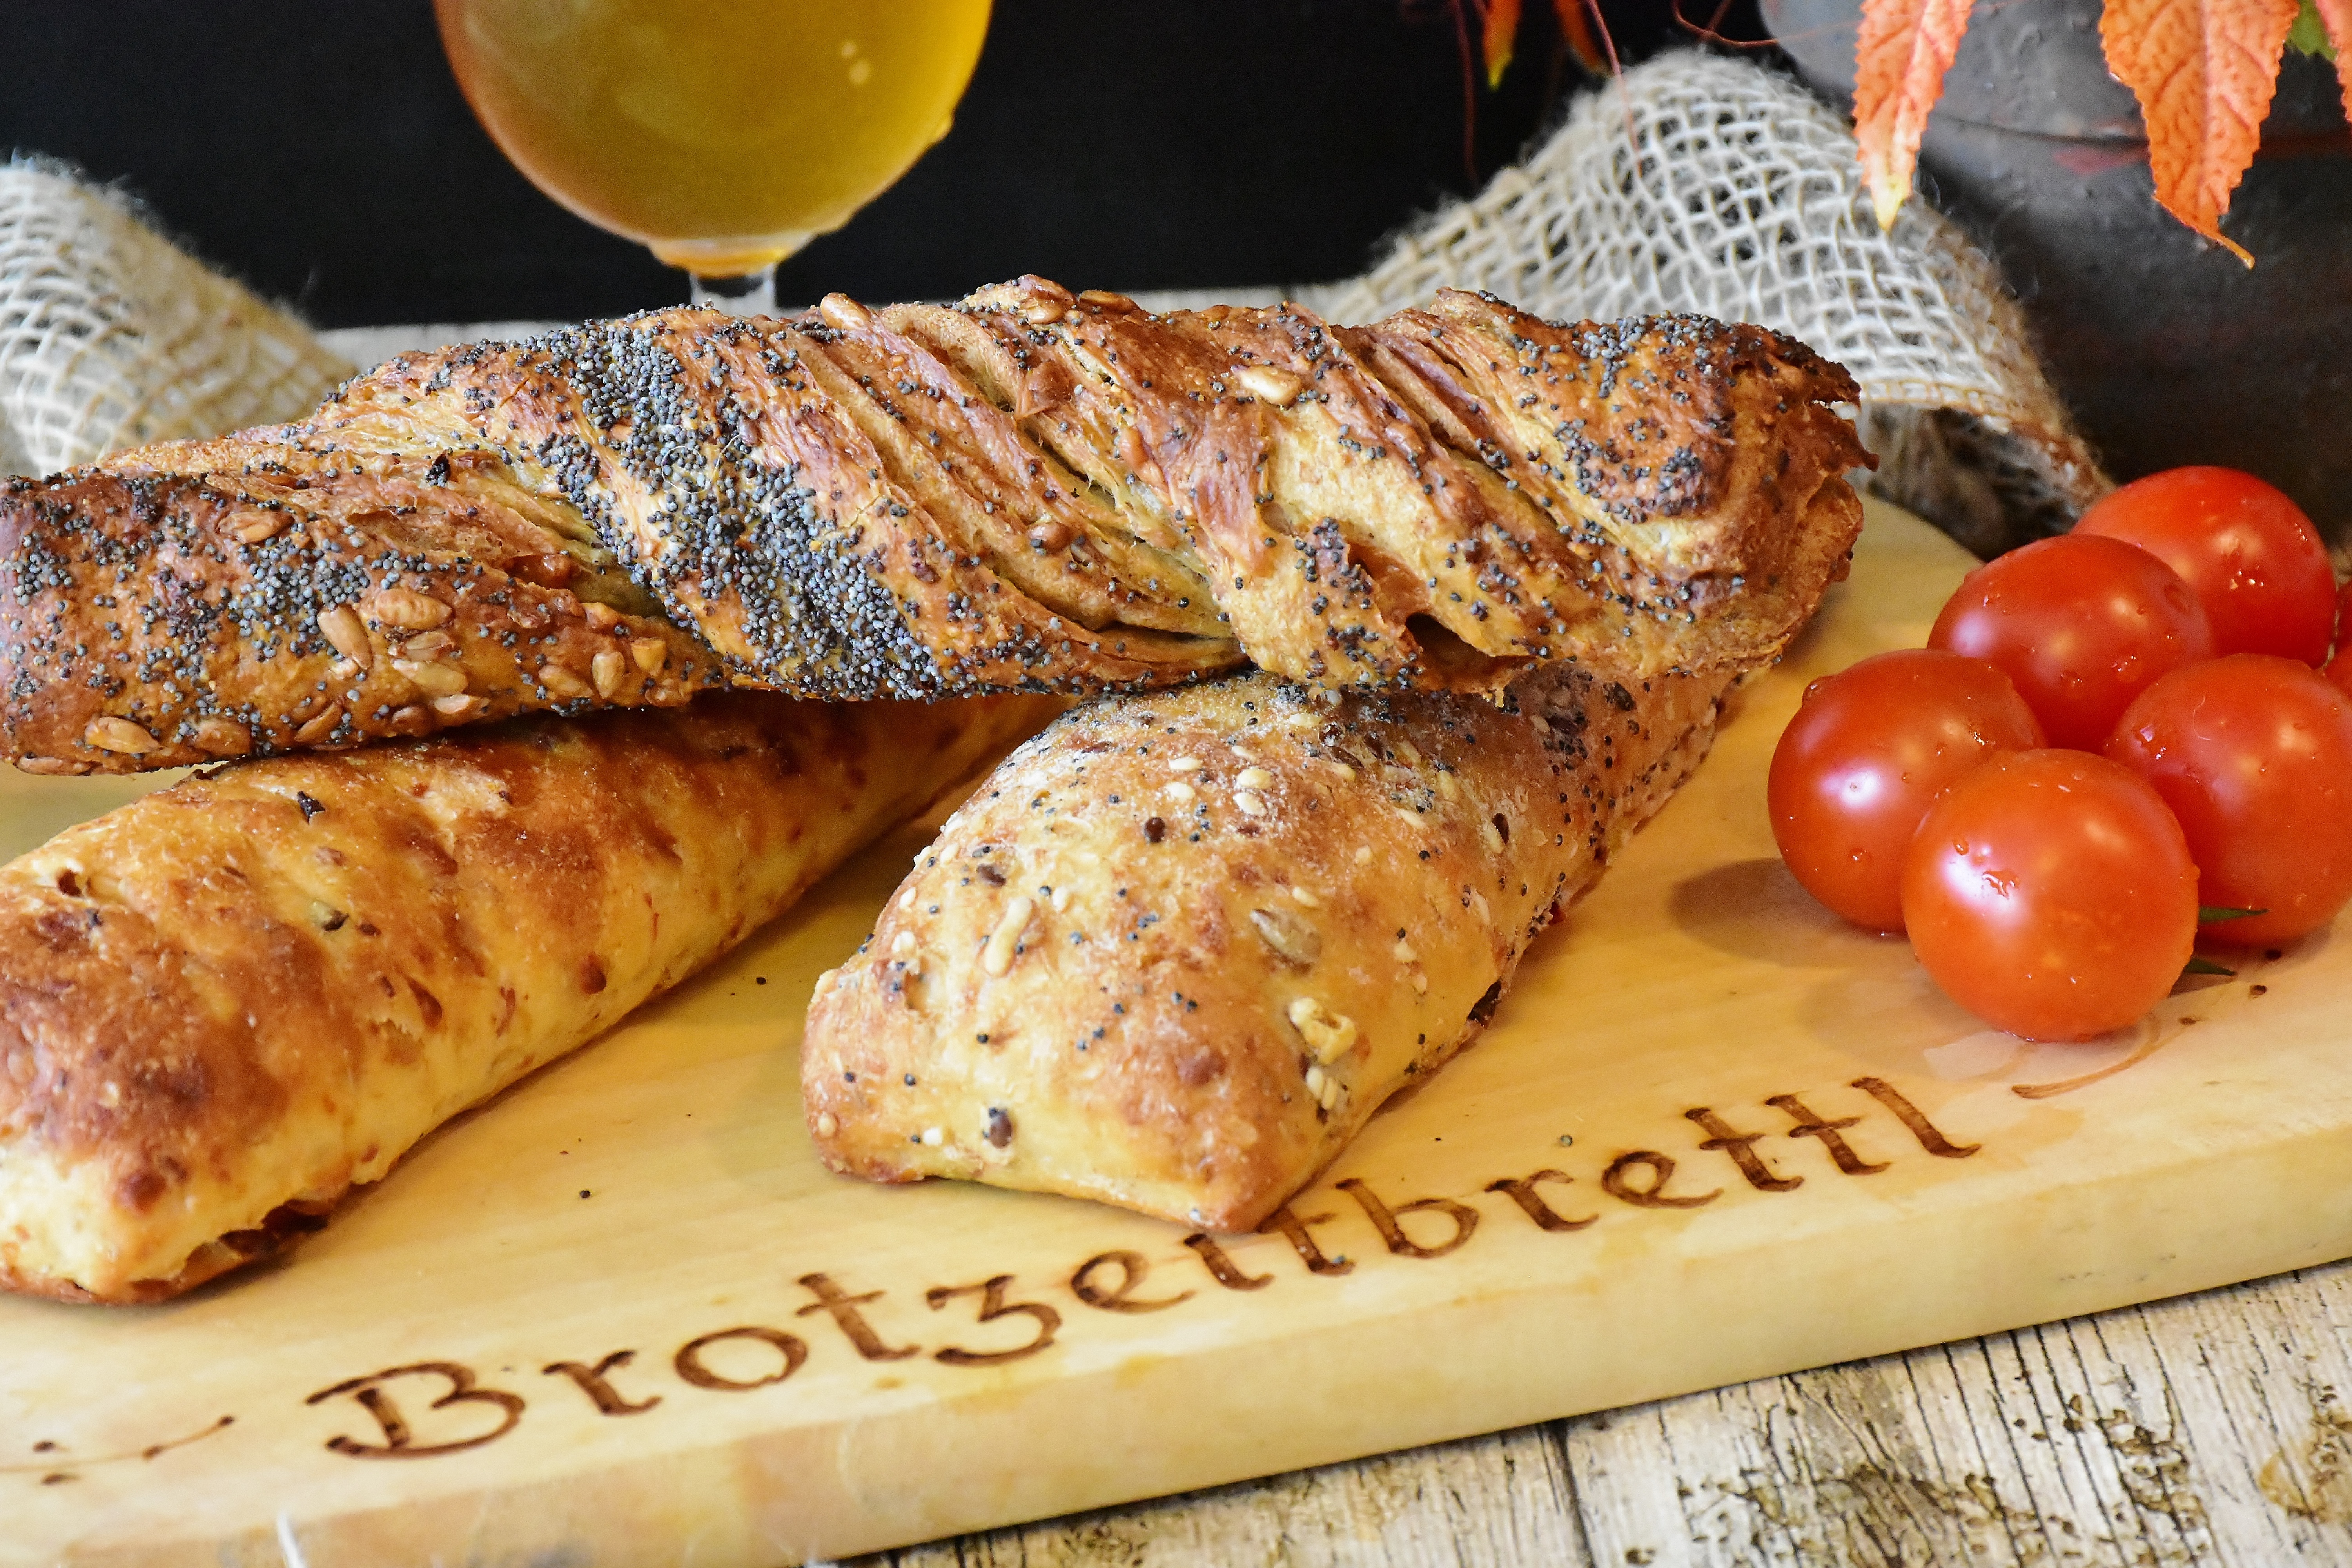
dish, meal, food, produce, profession, craft, breakfast, baking, snack, dessert, eat, meat, cuisine, delicious, bread, bakery, dough, baked, baguette, crust, bake, pastries, nutrition, tasty, baker, cereals, frisch, crispy, bratwurst, ingredients, flour, carbohydrates, grains, baked goods, hand labor, pastry sticks, bake bread, white bread, staple food